Riccardo Silva

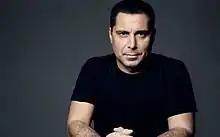
Silva in September 2016

Riccardo Silva (born 1970) is an Italian businessman. He is the owner of Silva International Investments, which has investments in a range of companies across media, sports, entertainment, art, and real estate. He is also a co-owner of AC Milan, president and co-owner of Miami FC, owner of the Silva family art collection, and was CEO of the Milan Channel.